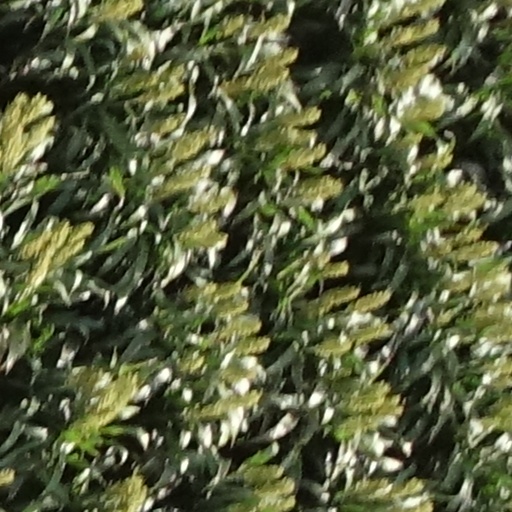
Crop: sorghum